Mana Iwabuchi

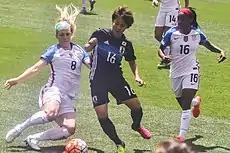

Although she lacks physical strength and height, Iwabuchi has been praised for her finishing – in particular from outside the box –, technique, awareness, capacity to change the rhythm of gameplay in midfield, tactical intelligence, and positioning. She has said herself that she models her game after the Argentine forward Lionel Messi, widely considered to be the best dribbler in the world and one of the greatest dribblers of all time, who has been her idol and role model since she was young. "My dream is to be a player like Messi who can dribble past any opponent, shoot and score from anywhere, and is also amazing at bringing out the best in his teammates," she said.